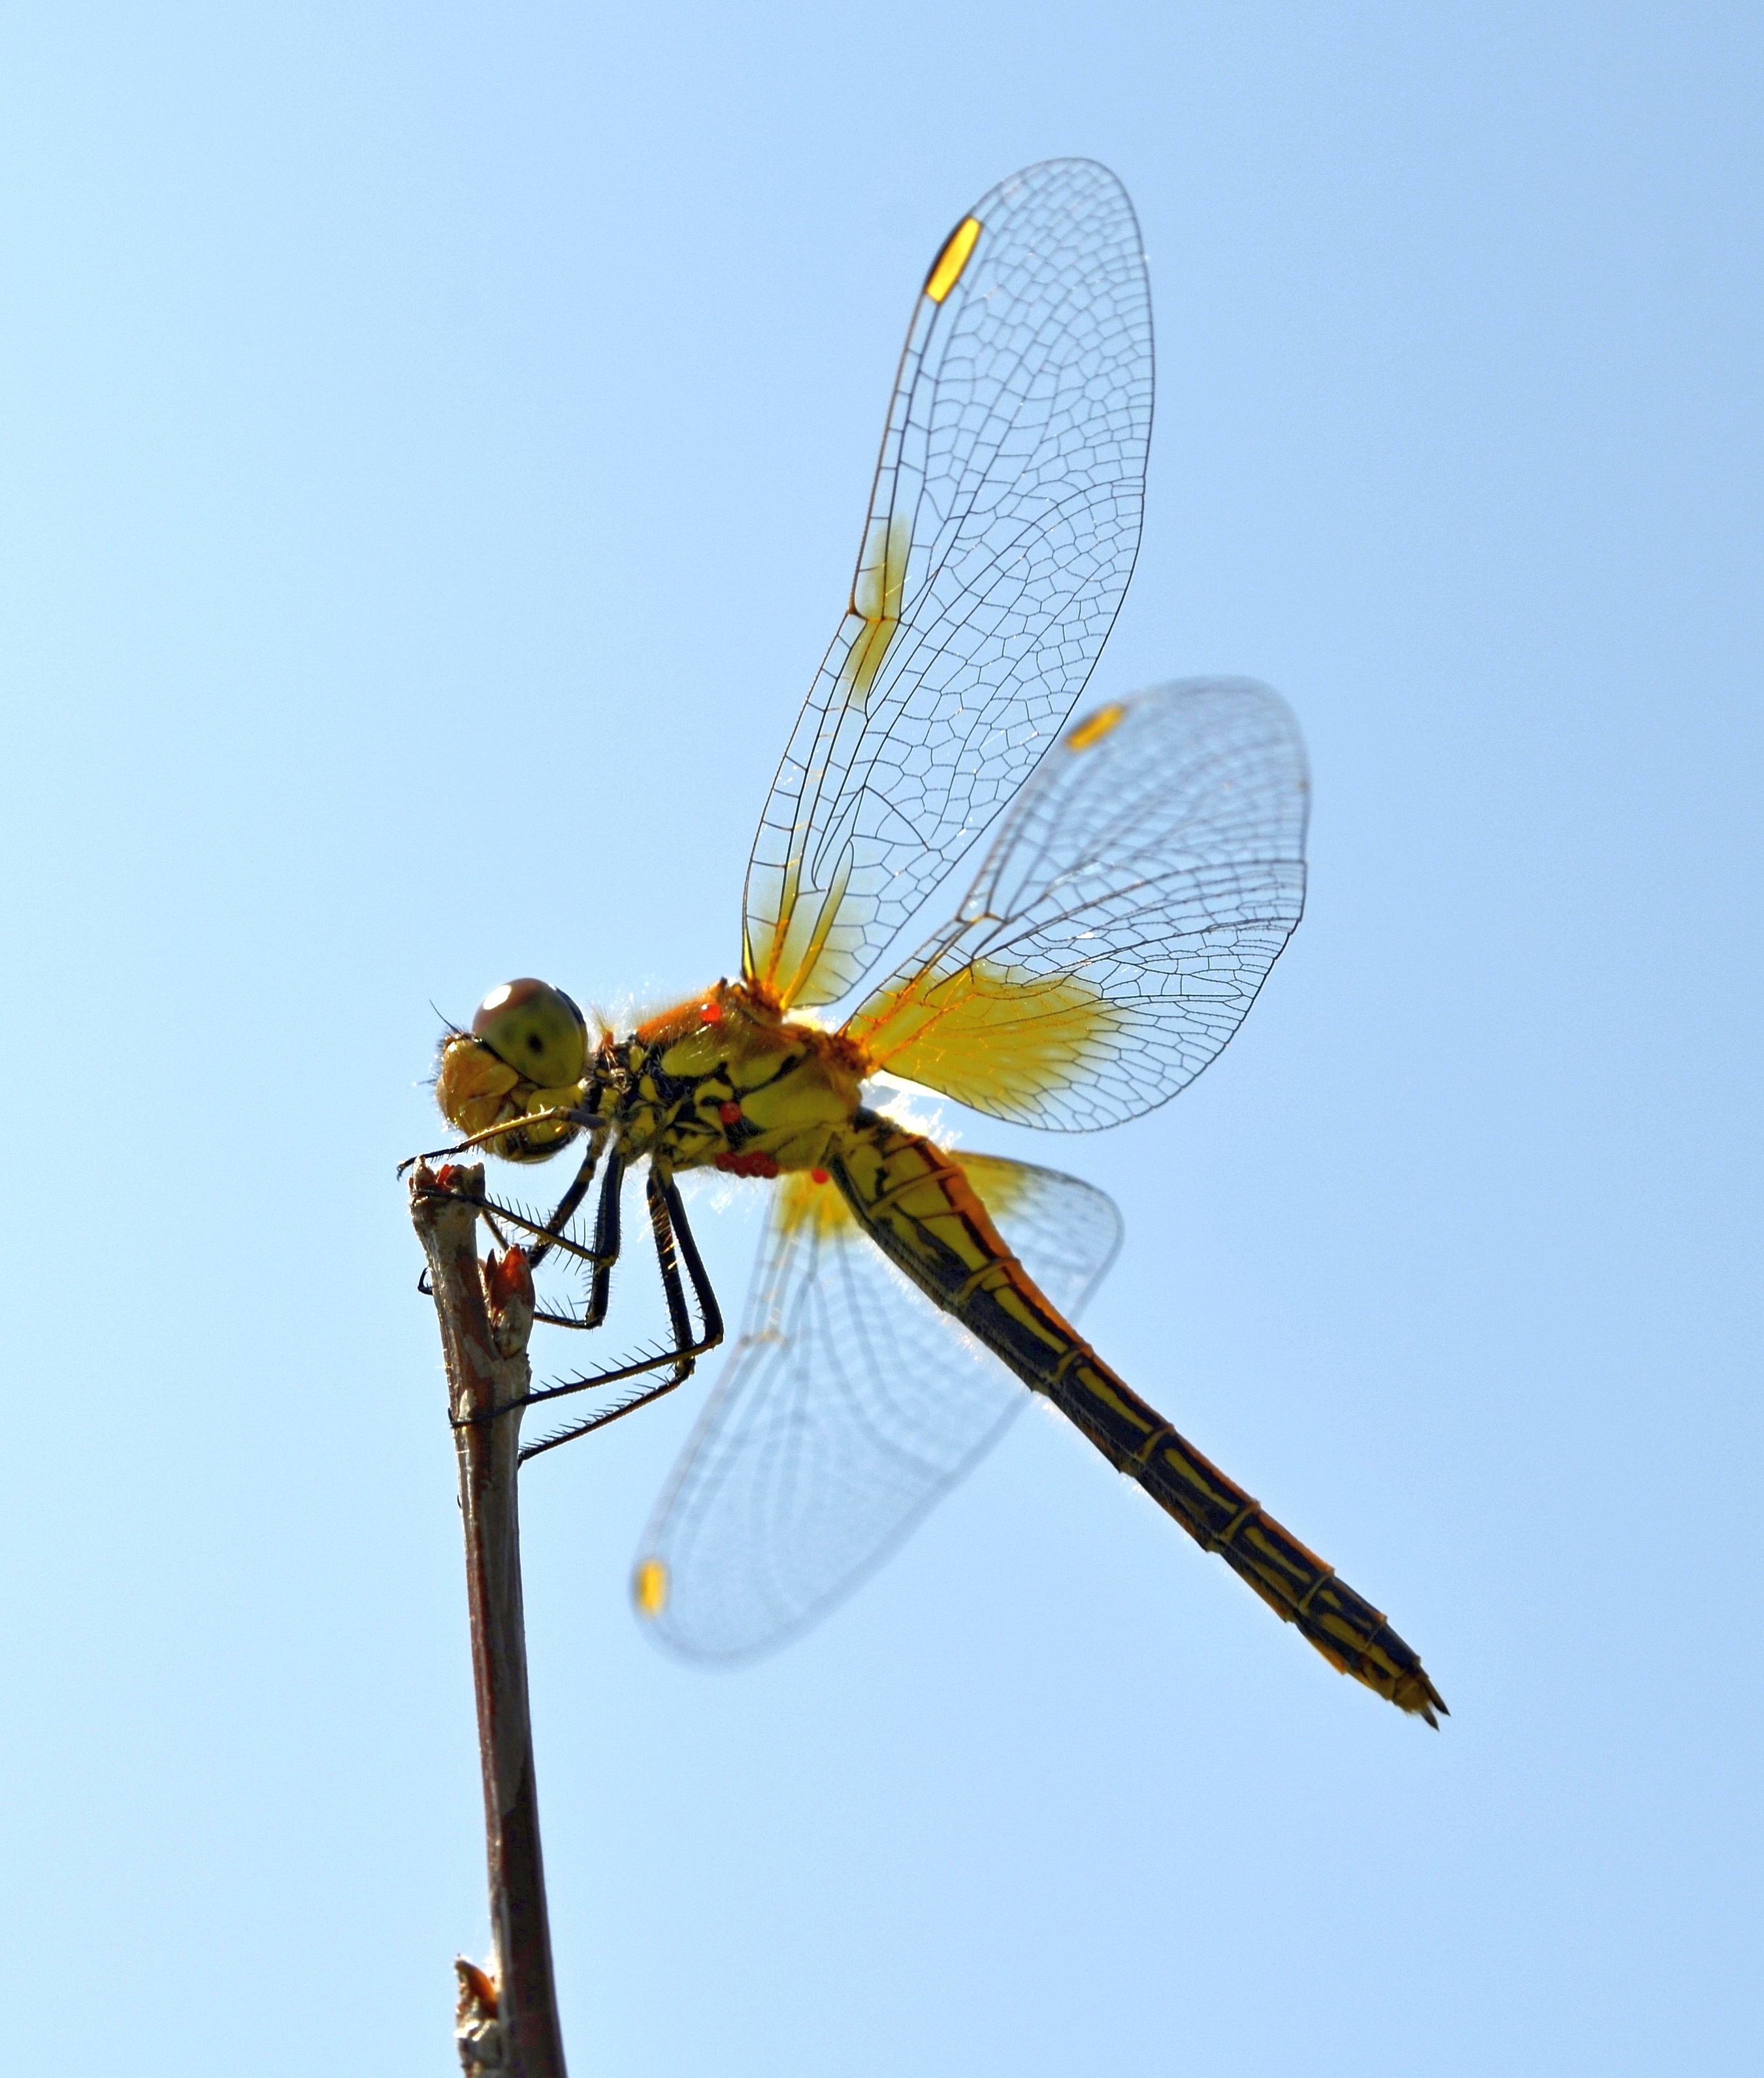
wing, flower, summer, insect, macro, closeup, fauna, invertebrate, blade of grass, wings, dragonfly, nectar, hymenoptera, mites, macro photography, arthropod, vermin, dragonflies and damseflies